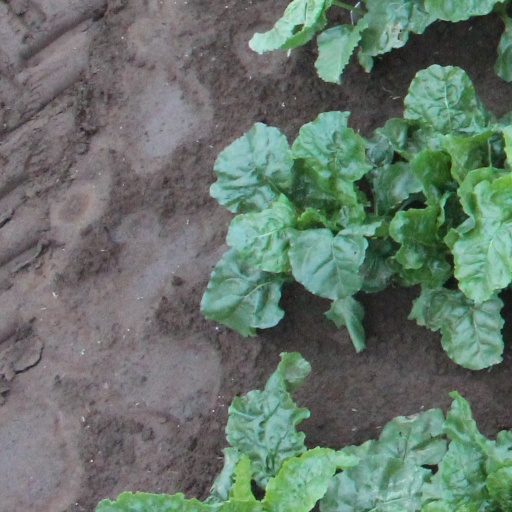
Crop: sugar beet